Crewe Hall

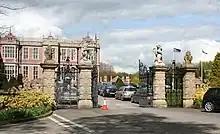
Entrance gates by Cubitt & Co.

The entrance gates and wall separating the gardens from the park and farmland date from 1878 and are listed at grade II. The wrought-iron gates are by Cubitt & Co., and were exhibited at the Paris Exhibition of 1878. Two outer single gates and a double inner gate are supported by four sandstone piers. The outer pair of gate piers are capped by a bud-shaped device supported on scrolls; the inner pair are surmounted by a griffin and a lion, mirroring the statuary of the hall's terraces. The lower gate sections of lyre-like panels with leaf and spearhead motifs are topped with Jacobean-style arched panels. The ornate gate overthrows include shields and emblems capped with crowns, sheaves and sickles. The inner gates bear the inscription "Quid retribuam domino" ("What can I render to the Lord?"), while the outer gates bear the date. The wall, of brick with stone dressings, features arcading and has piers surmounted with ogee caps carved to match the tiles of the main hall tower. A further feature of the gardens to survive is a grade-II-listed sundial dating from the early 19th century, which stands to the rear of the house.